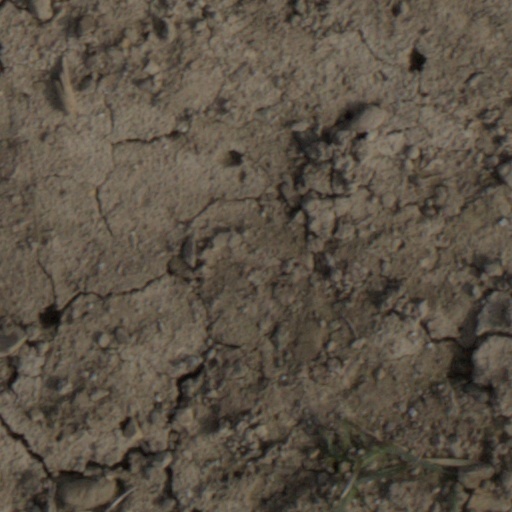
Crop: wheat